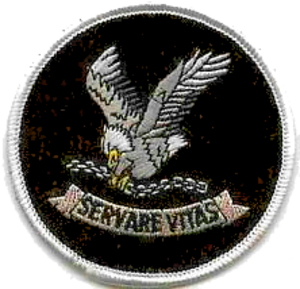
La FBI Hostage Rescue Team / HRT est une unité de contre-terrorisme et de libération d'otage du Federal Bureau of Investigation des États-Unis d'Amérique fondée en 1982 par Danny Coulson, ancien sous-directeur adjoint du FBI.